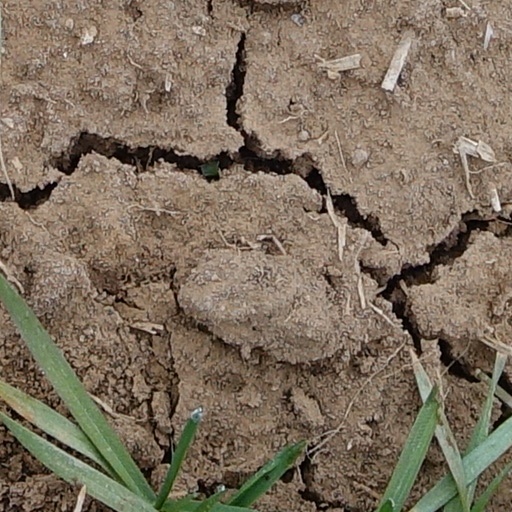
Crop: wheat